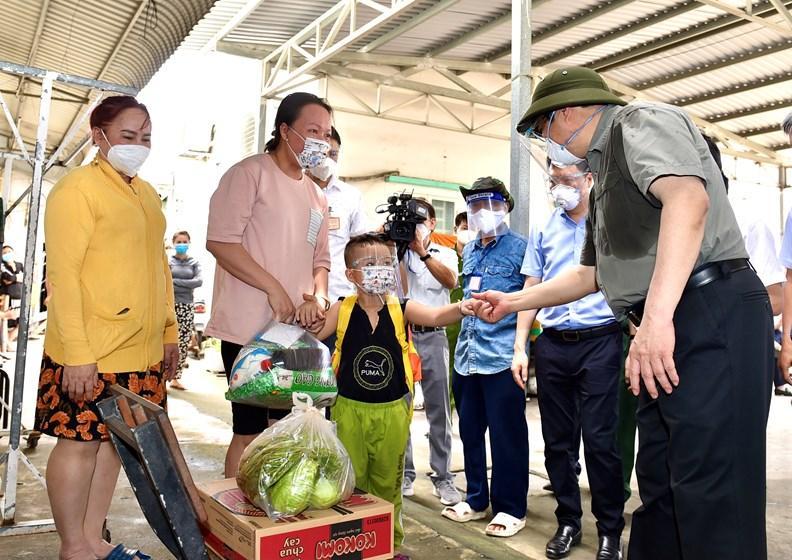
người đàn ông đội mũ cối đang nắm tay một em bé